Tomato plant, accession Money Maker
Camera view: vertical (180 deg); turntable rotation: 240 degrees
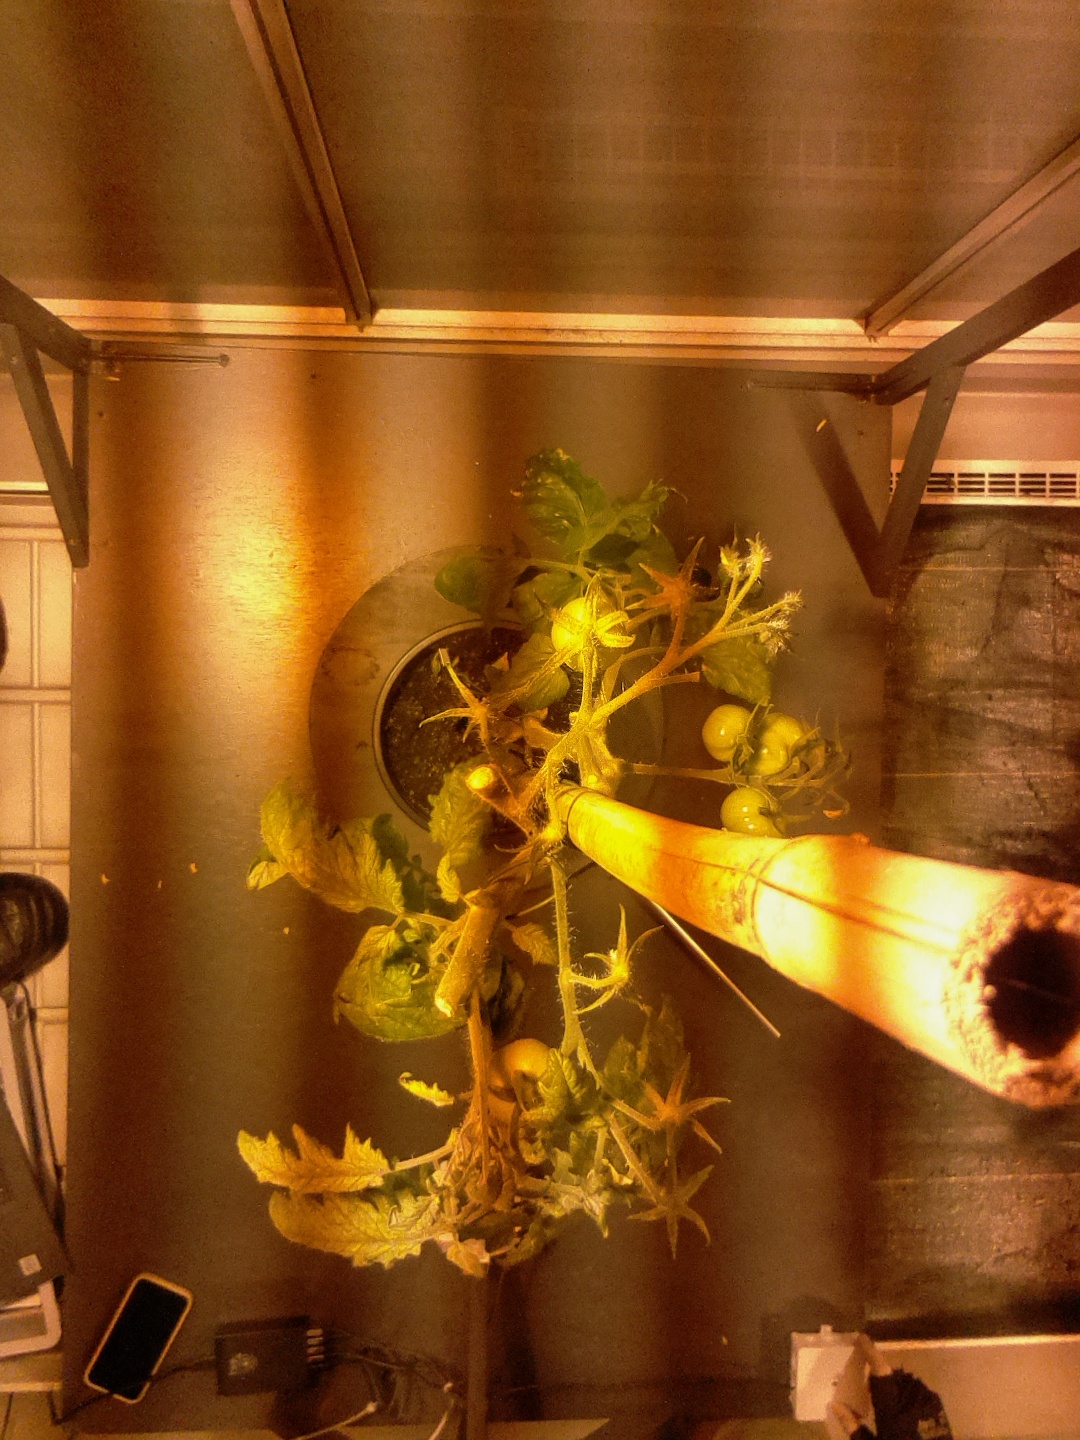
BBCH growth stage 76: 60%-70% of final fruit size